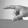
ASL letter: P